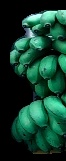
Variety: rasbale
Grade: grade2